João Pedro Sorgi

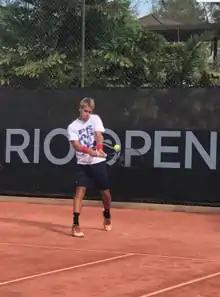
Sorgi training at 2017 Rio Open

João Pedro Sorgi (born October 18, 1993) is a former Brazilian tennis player. He has a career high ATP singles ranking of No. 251, achieved on 18 September 2017. Sorgi also has a career high ATP doubles ranking of No. 263 achieved on 30 September 2013.